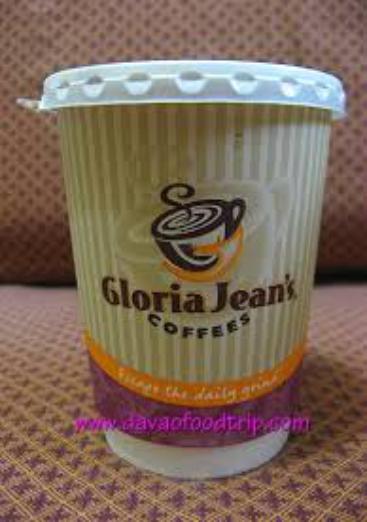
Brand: Gloria Jean's Coffees
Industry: Food